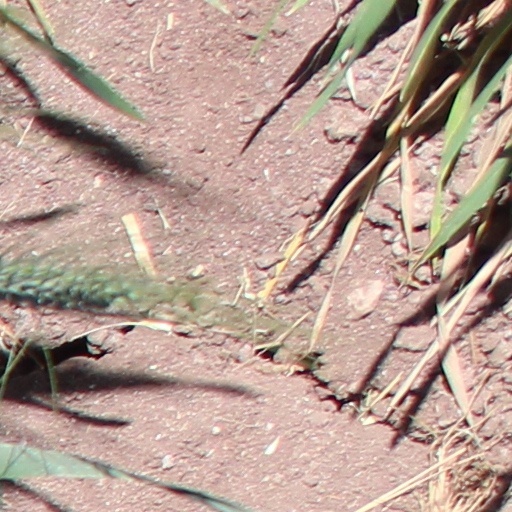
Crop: wheat